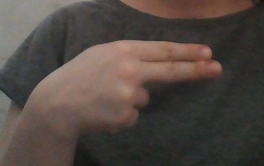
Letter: ain